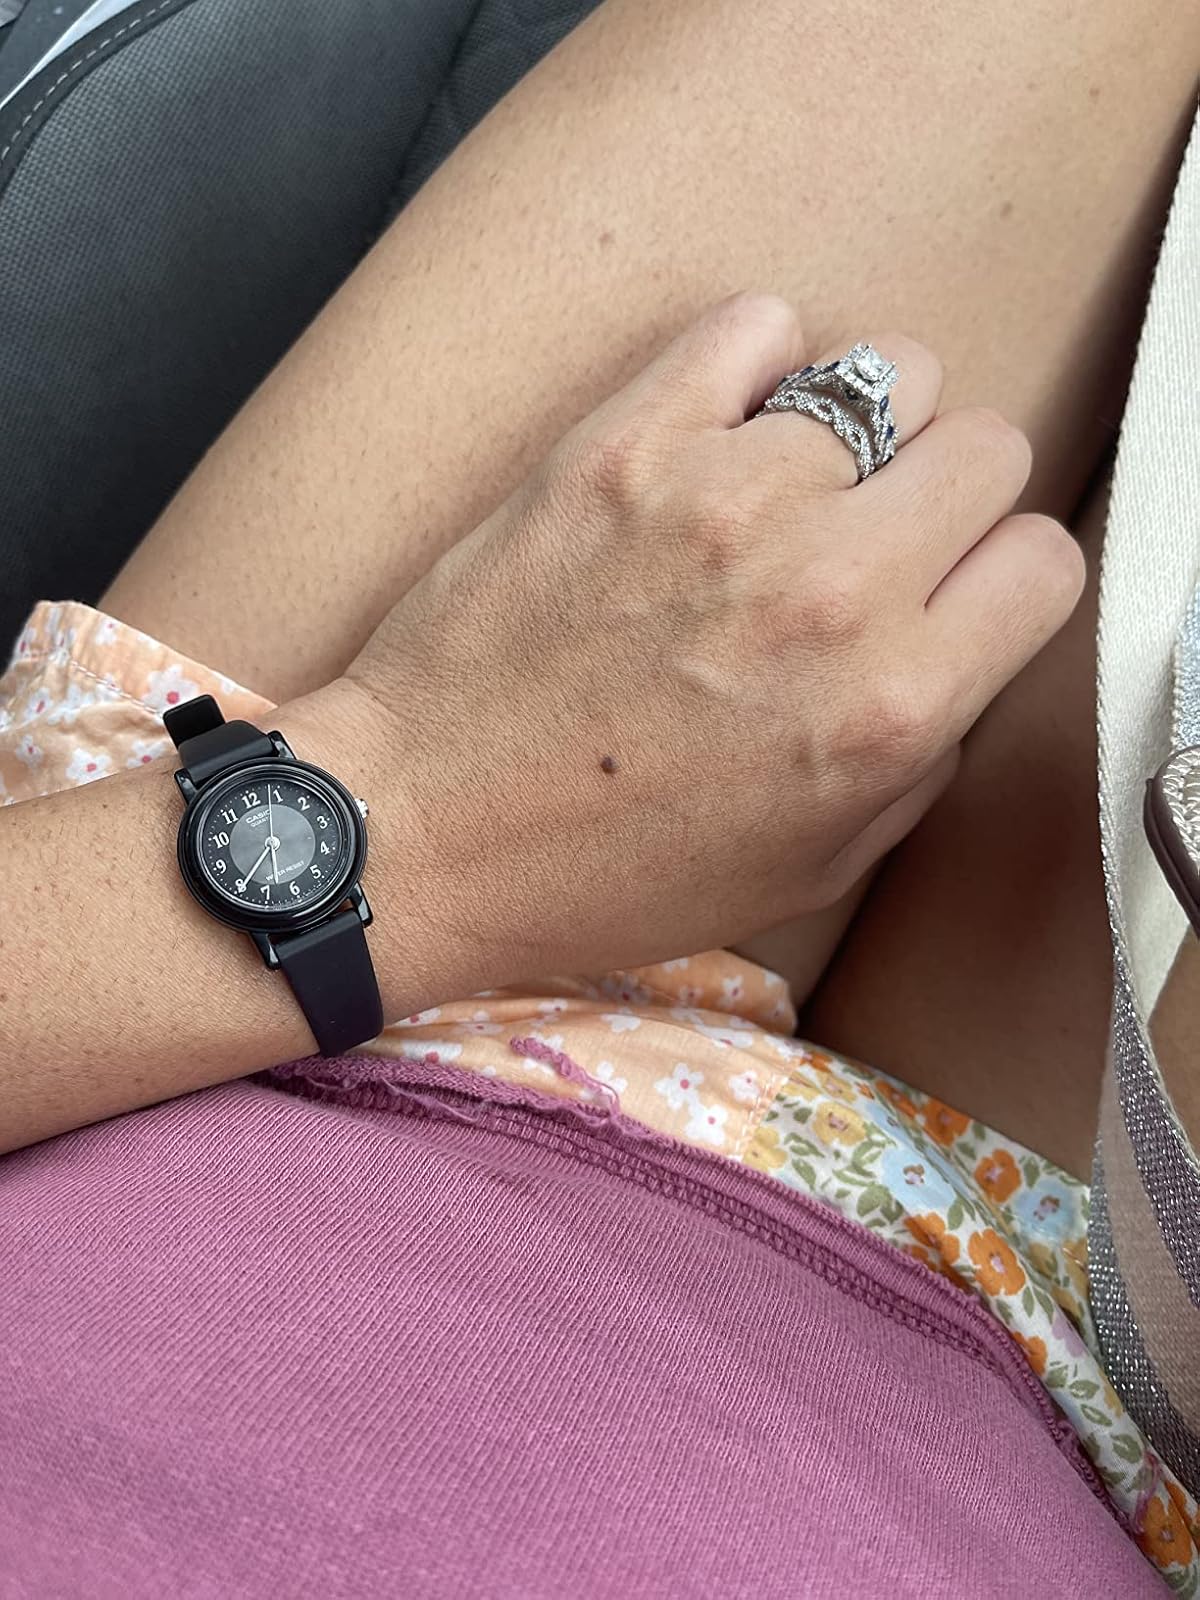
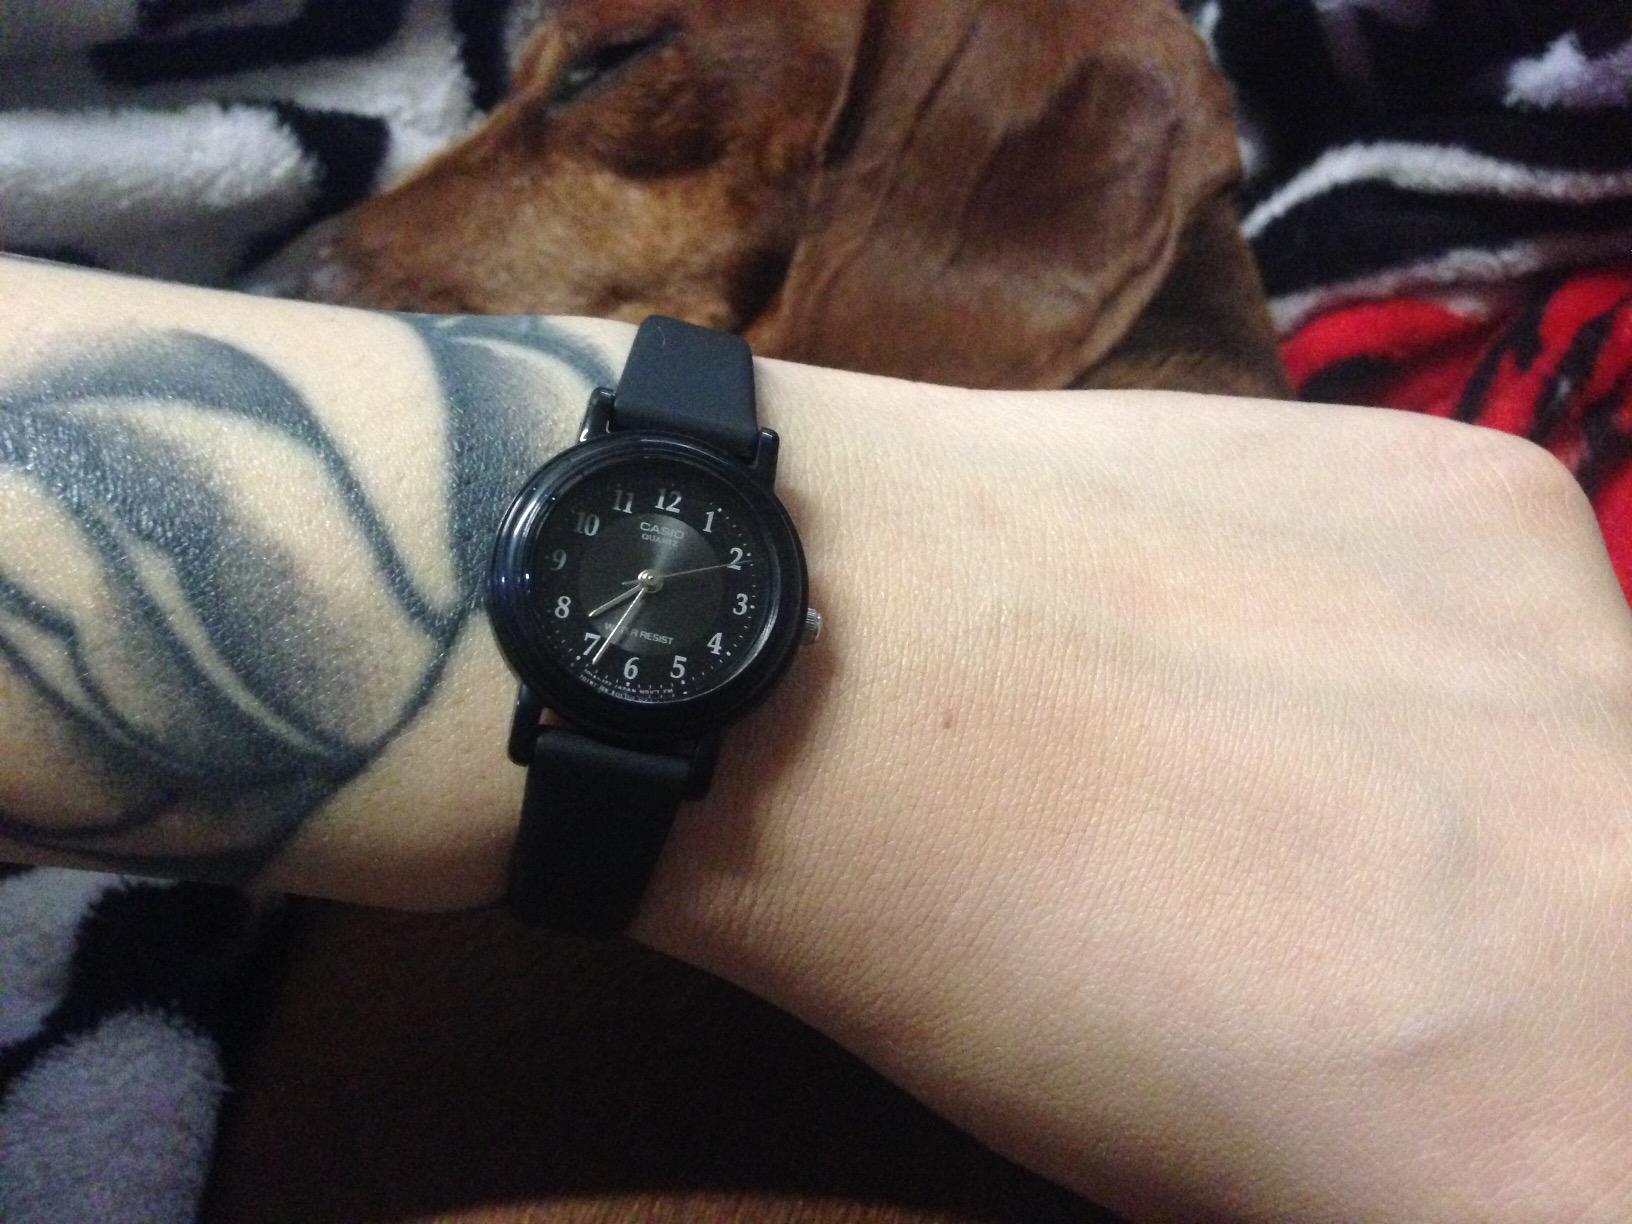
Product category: accessories_watch
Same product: yes